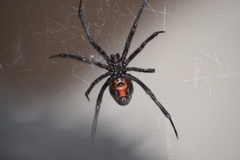
Species: Lactrodectus_hesperus